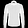
Label: Shirt